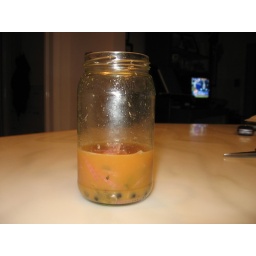
red onions pickled in cider vinegar, orange juice, black peppercorn, bay leaf, mexican oregano